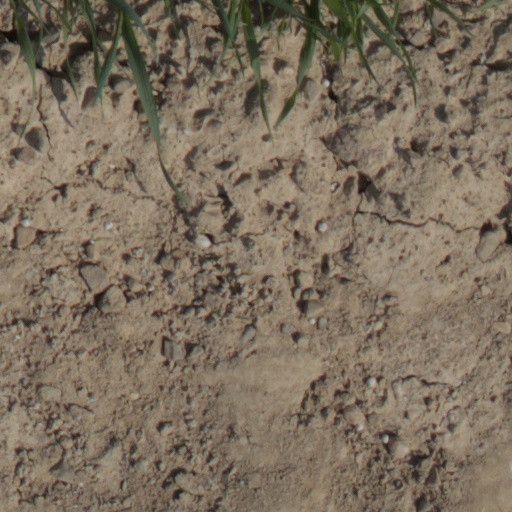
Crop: wheat